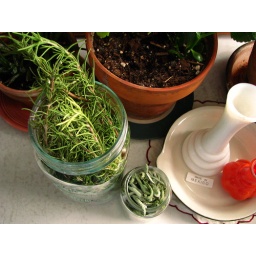
drying herbsmade in mexico stickerempty flower vasesplants in need of water